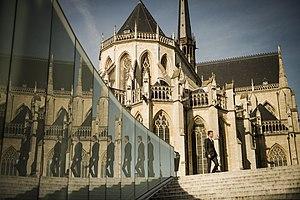
Église Saint-Pierre Leuven